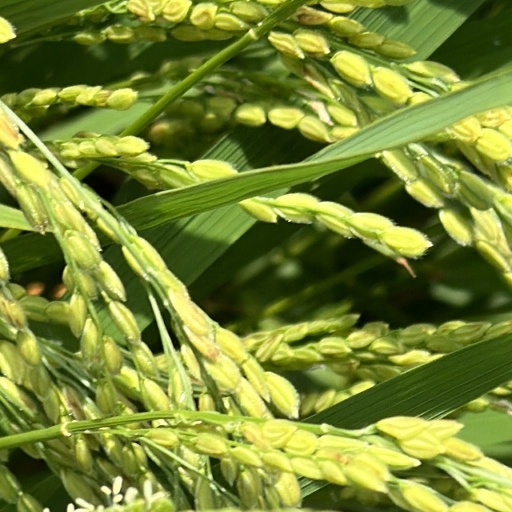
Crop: rice